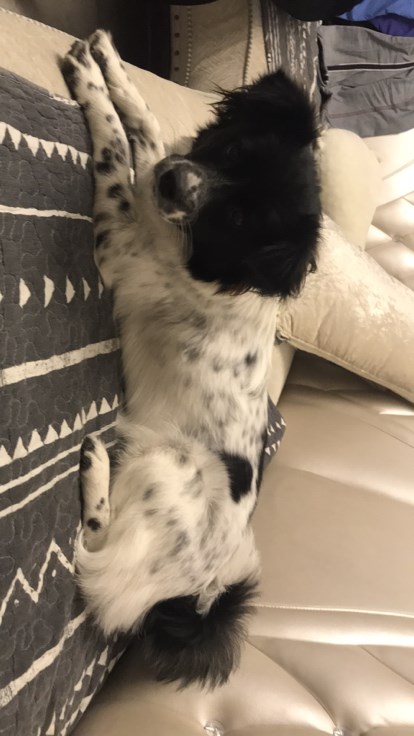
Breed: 3336-n000121-chinese_rural_dog